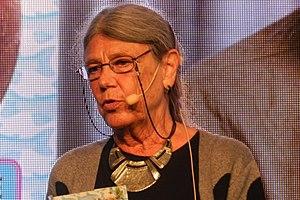
Karin Brunk Holmqvist, née le 9 juin 1944 à Simrishamn, est un écrivain suédois.